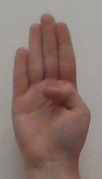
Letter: kaaf